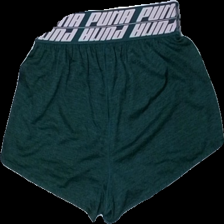
View: back
Type: Shorts
Category: Ladies
Brand: Puma
Colors: Green, White
Material: 00% Polyester
Pattern: Logo print
Cut: Cropped
Size: S
Season: All
Trend: Sports
Price range: 50-100
Recommended usage: Reuse
Description: Green cropped shorts with logo print